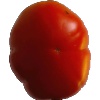
Label: Tomato 1